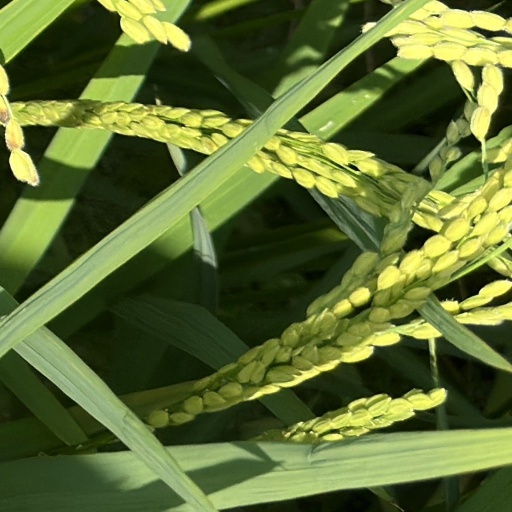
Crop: rice